Puma (motorcycle)

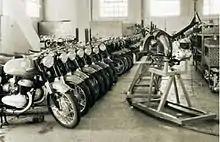
Assembly of Pumas in the store.

With a displacement of 98cc, 2 speeds, and its unmistakable characteristic, the gearshift on the tank, start with dual bicycle type pedals, contrapedal rear brake and front brake with expandable skids and straps. It had only a single seat and no room for the passenger. It had a tool box in the lower part of the seat and a decompressor to stop the engine.